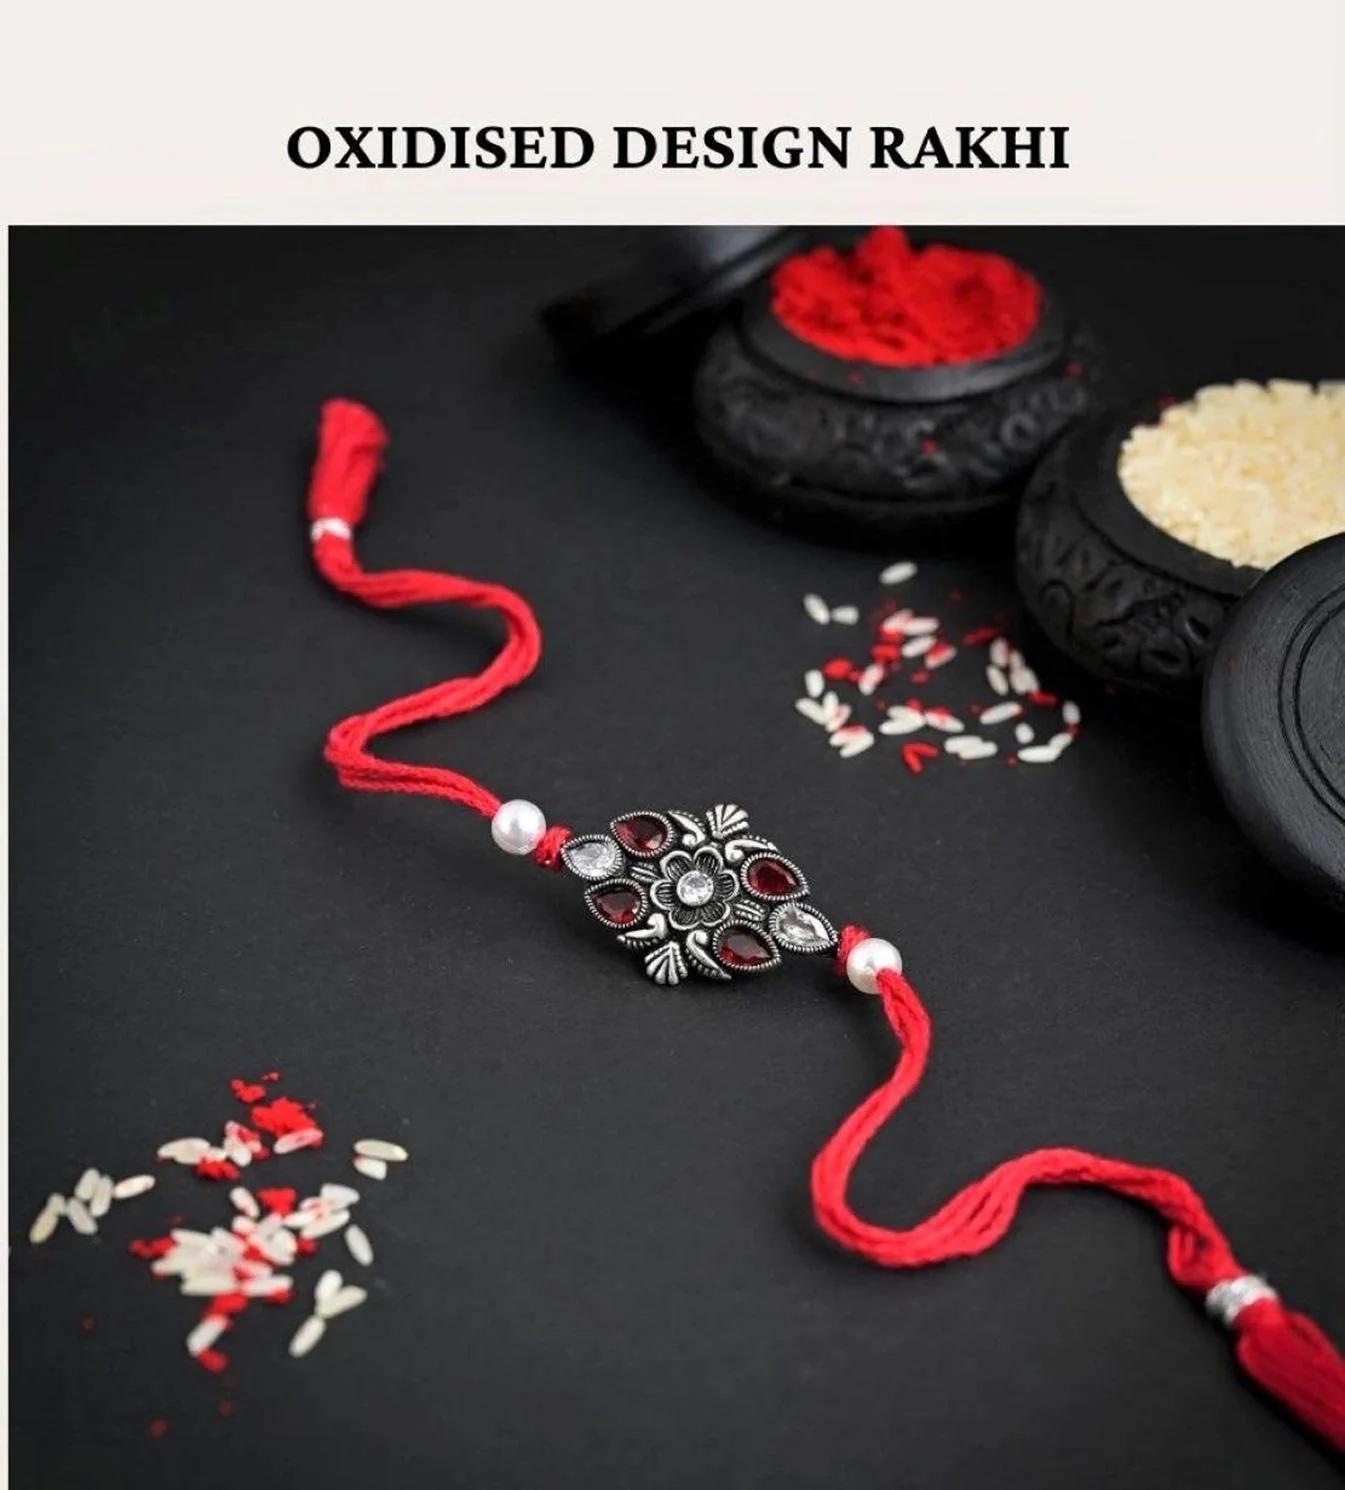
 Sajshrungar Jewellery Special Silver Oxidised Special Shiv Mudra Rakhi For Boys, Men, Bhaiyya, Bhabhi, Women & Girls. (Pack Of 1)
Type: Rakhis
Brand: SAJSHRUNGAR JEWELLERY
Price: Rs. 215
 Sajshrungar Jewellery offers this beautiful Silver Oxidised Plated Rakhi For Boys, Men, Bhaiyya, Bhabhi, women & Girls. It is crafted from superior quality Threads, metal, materials and ensures high durability. It can style with any type of your Jewellery. This Rakhi set is unique in design and long lasting. This Jewellery Ideal For Rakhi, Rakshabandhan Festivals. Best option for Gift at Rakhi, Rakshabandhan from Sister, Bhabhi to Brother, brother-in-law, Mama, Kaka, Uncle, Father, Grandfather, Friends, on occasion of Rakhi, Rakshabandhan.
Features: Rakhi symbolizes the spirit of Menhood, friendship and the heart achingly beautiful relationship between a Brother and sister,This Rakhi being traditionally designed and handcrafted, fine design, pattern and color tone may vary slightly from that shown in Images,The term \rakhi\ primarily refers to the decorative thread or bracelet that is tied by a sister on her brother's wrist during the Hindu festival of Raksha Bandhan. This thread symbolizes the bond of protection and love between siblings. Here are a few key,The rakhi thread symbolizes the sister's love and prayers for her brother's well-being. It is a sacred thread that signifies the brother's lifelong vow to protect and support his sister.,Raksha Bandhan, also known as Rakhi, is the festival dedicated to celebrating this bond between brothers and sisters. It usually falls in the month of August and is observed with rituals, prayers, and family gatherings.,During Rakhi, sisters perform aarti (ritual of waving a lighted lamp) for their brothers, tie the rakhi around their wrists, and receive gifts and blessings in return.
Included: 1-Rakhi